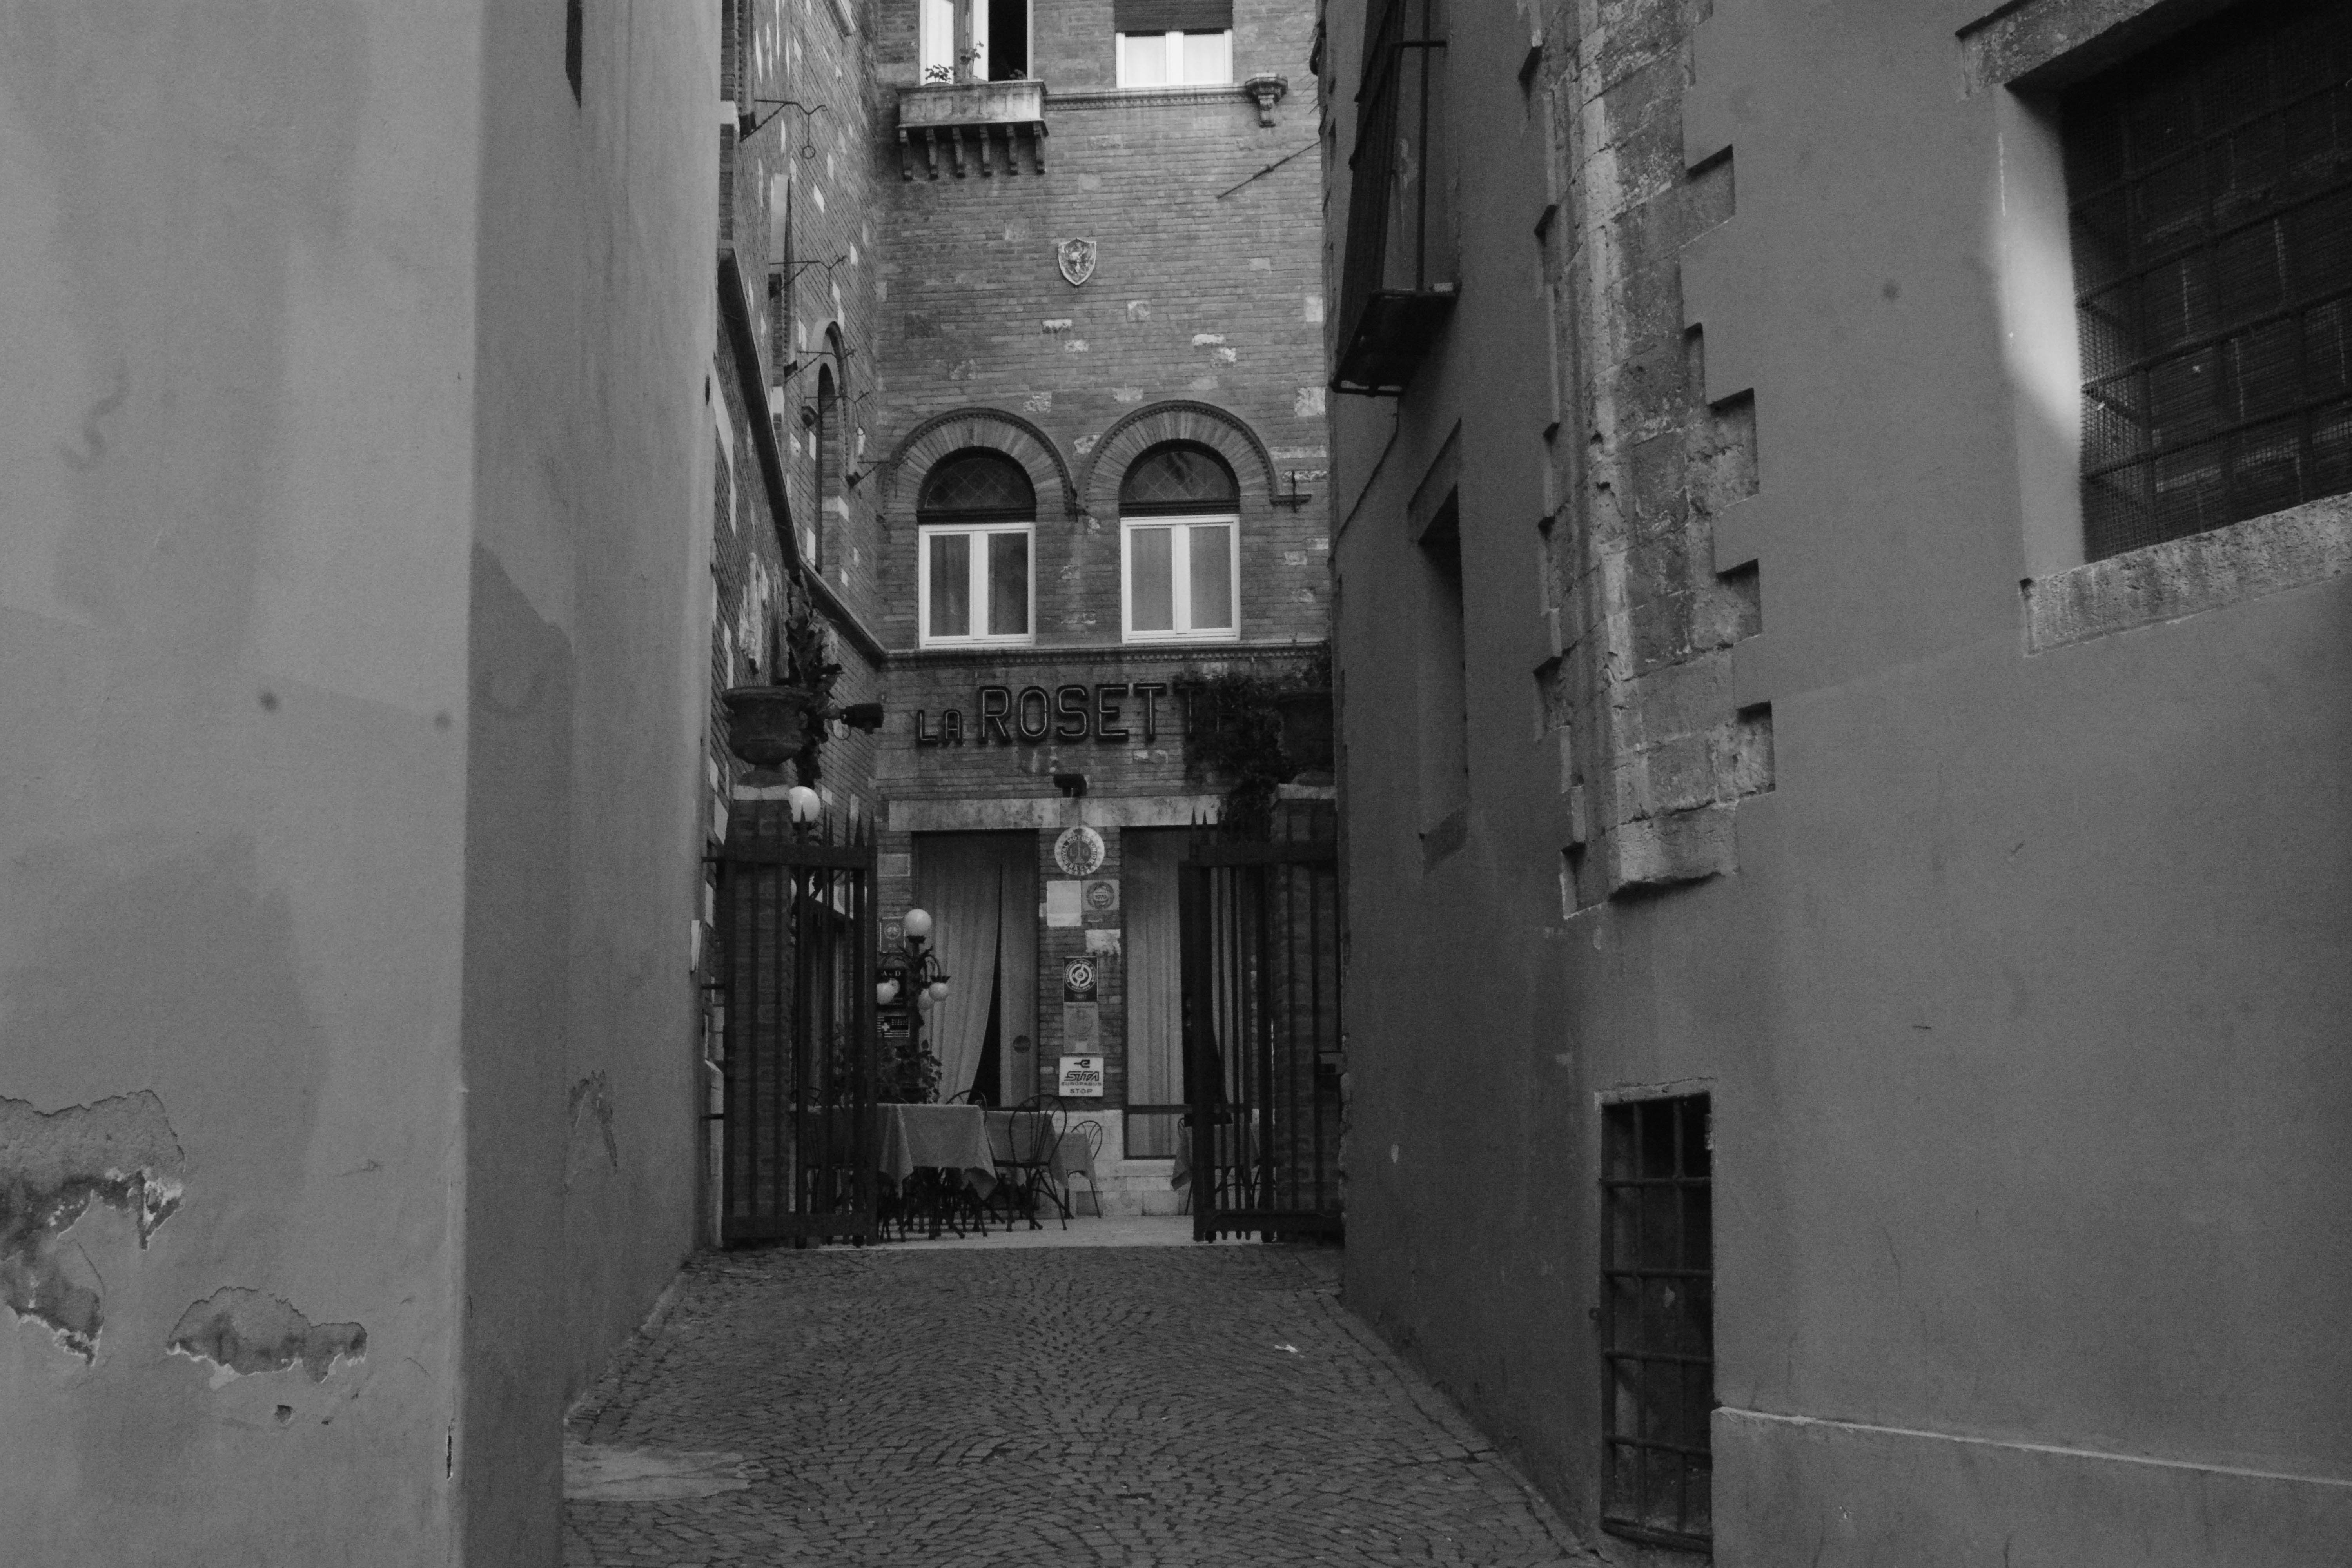
black and white, road, white, street, house, alley, facade, darkness, black, monochrome, lane, infrastructure, shape, urban area, monochrome photography